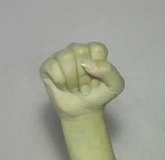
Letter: saad